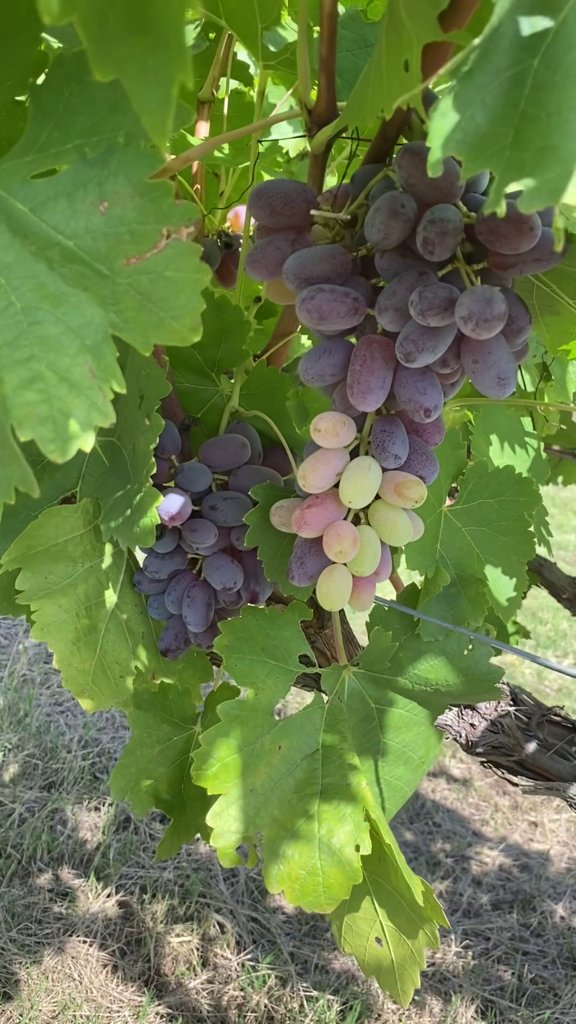
Berries visible: 87
Grape clusters: 2